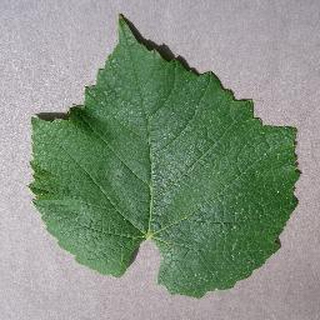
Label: healthy_grape